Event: Nepal Earthquake
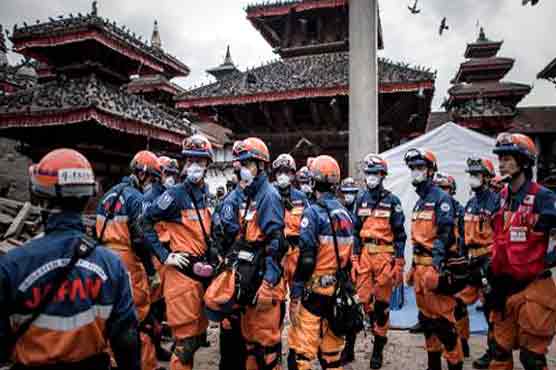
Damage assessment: no_damage